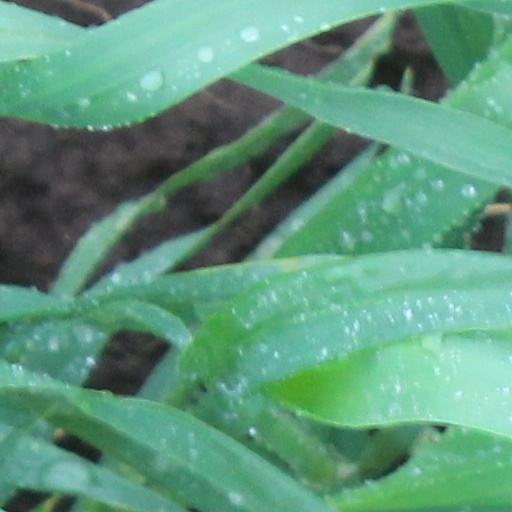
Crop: wheat